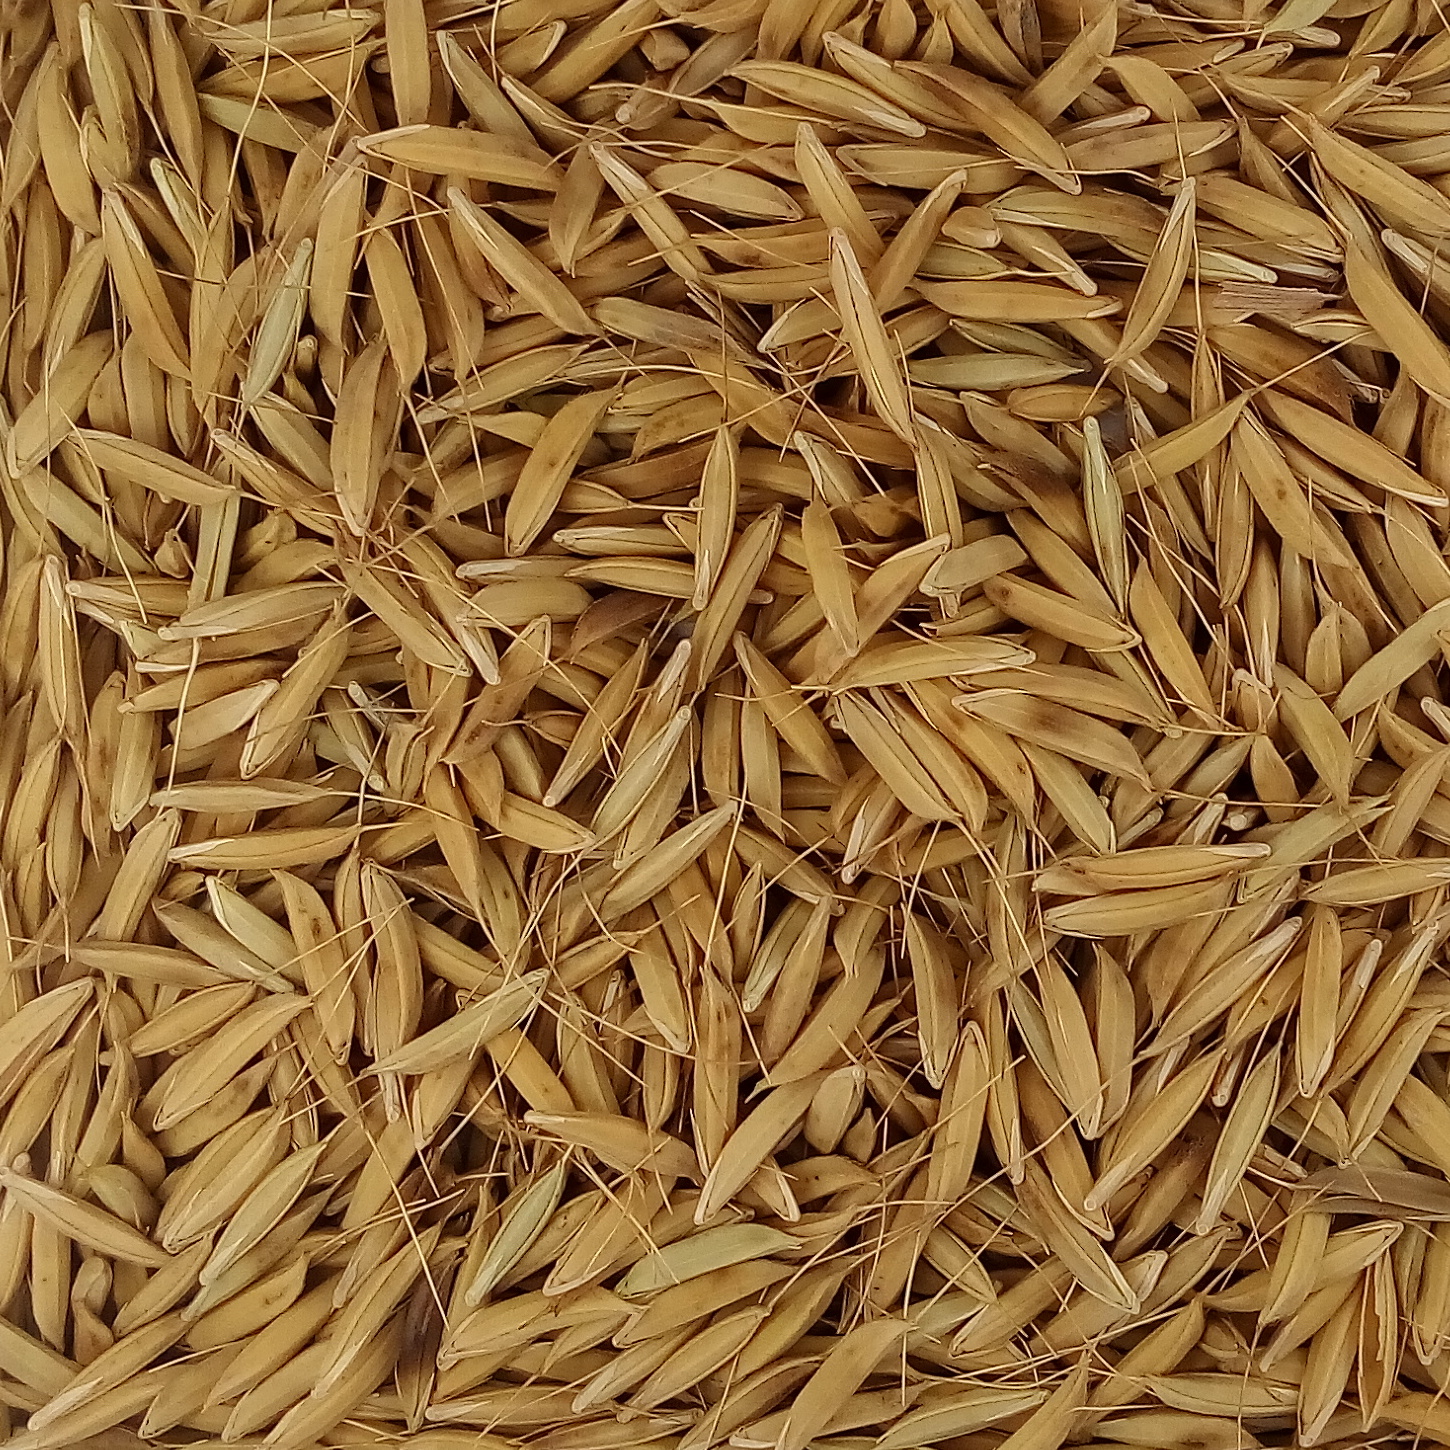
Rice seed variety: CSR_30